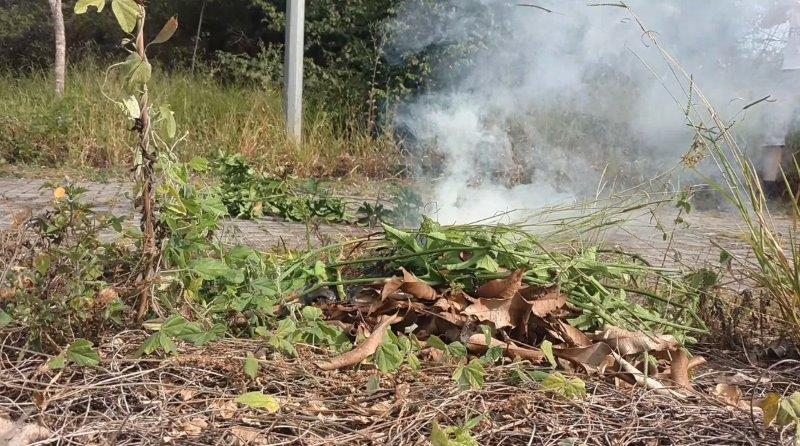
Fire: no
Smoke: yes